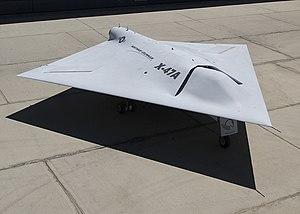
Le prototype Northrop Grumman X-47A Pegasus est un démonstrateur technologique américain, dont le but est de préparer l'arrivée de la prochaine génération de drones de combat. Le X-47 fait partie du projet J-UCAS de l'agence de défense américaine DARPA. Le projet s'est terminé en janvier 2006.
Les avions-X, ou X-planes en anglais, sont une série d'aéronefs expérimentaux, développés par les États-Unis en vue d'étudier et de développer des technologies novatrices ou de nouveaux concepts aérodynamiques. Certains de ces appareils, comme les Bell X-1 et North American X-15 ont été très médiatisés, le plus souvent pour faire valoir l'avance technologique américaine, d'autres comme le X-16 ont été entourés du plus grand secret. Le premier avion-X, le Bell X-1 fut piloté par Chuck Yeager le 19 janvier 1946.
Cet article liste les aéronefs des forces armées des États-Unis. Les prototypes sont généralement préfixés par un « X » et sans nom, tandis que les modèles de pré-série sont généralement précédés d'un « Y ».